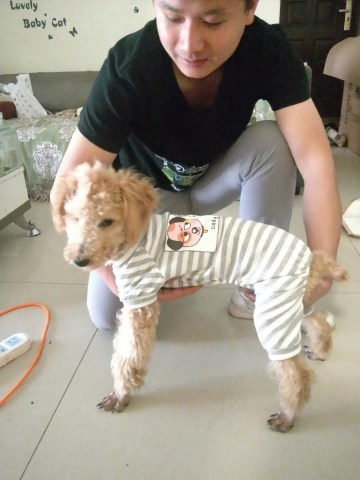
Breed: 7449-n000128-teddy